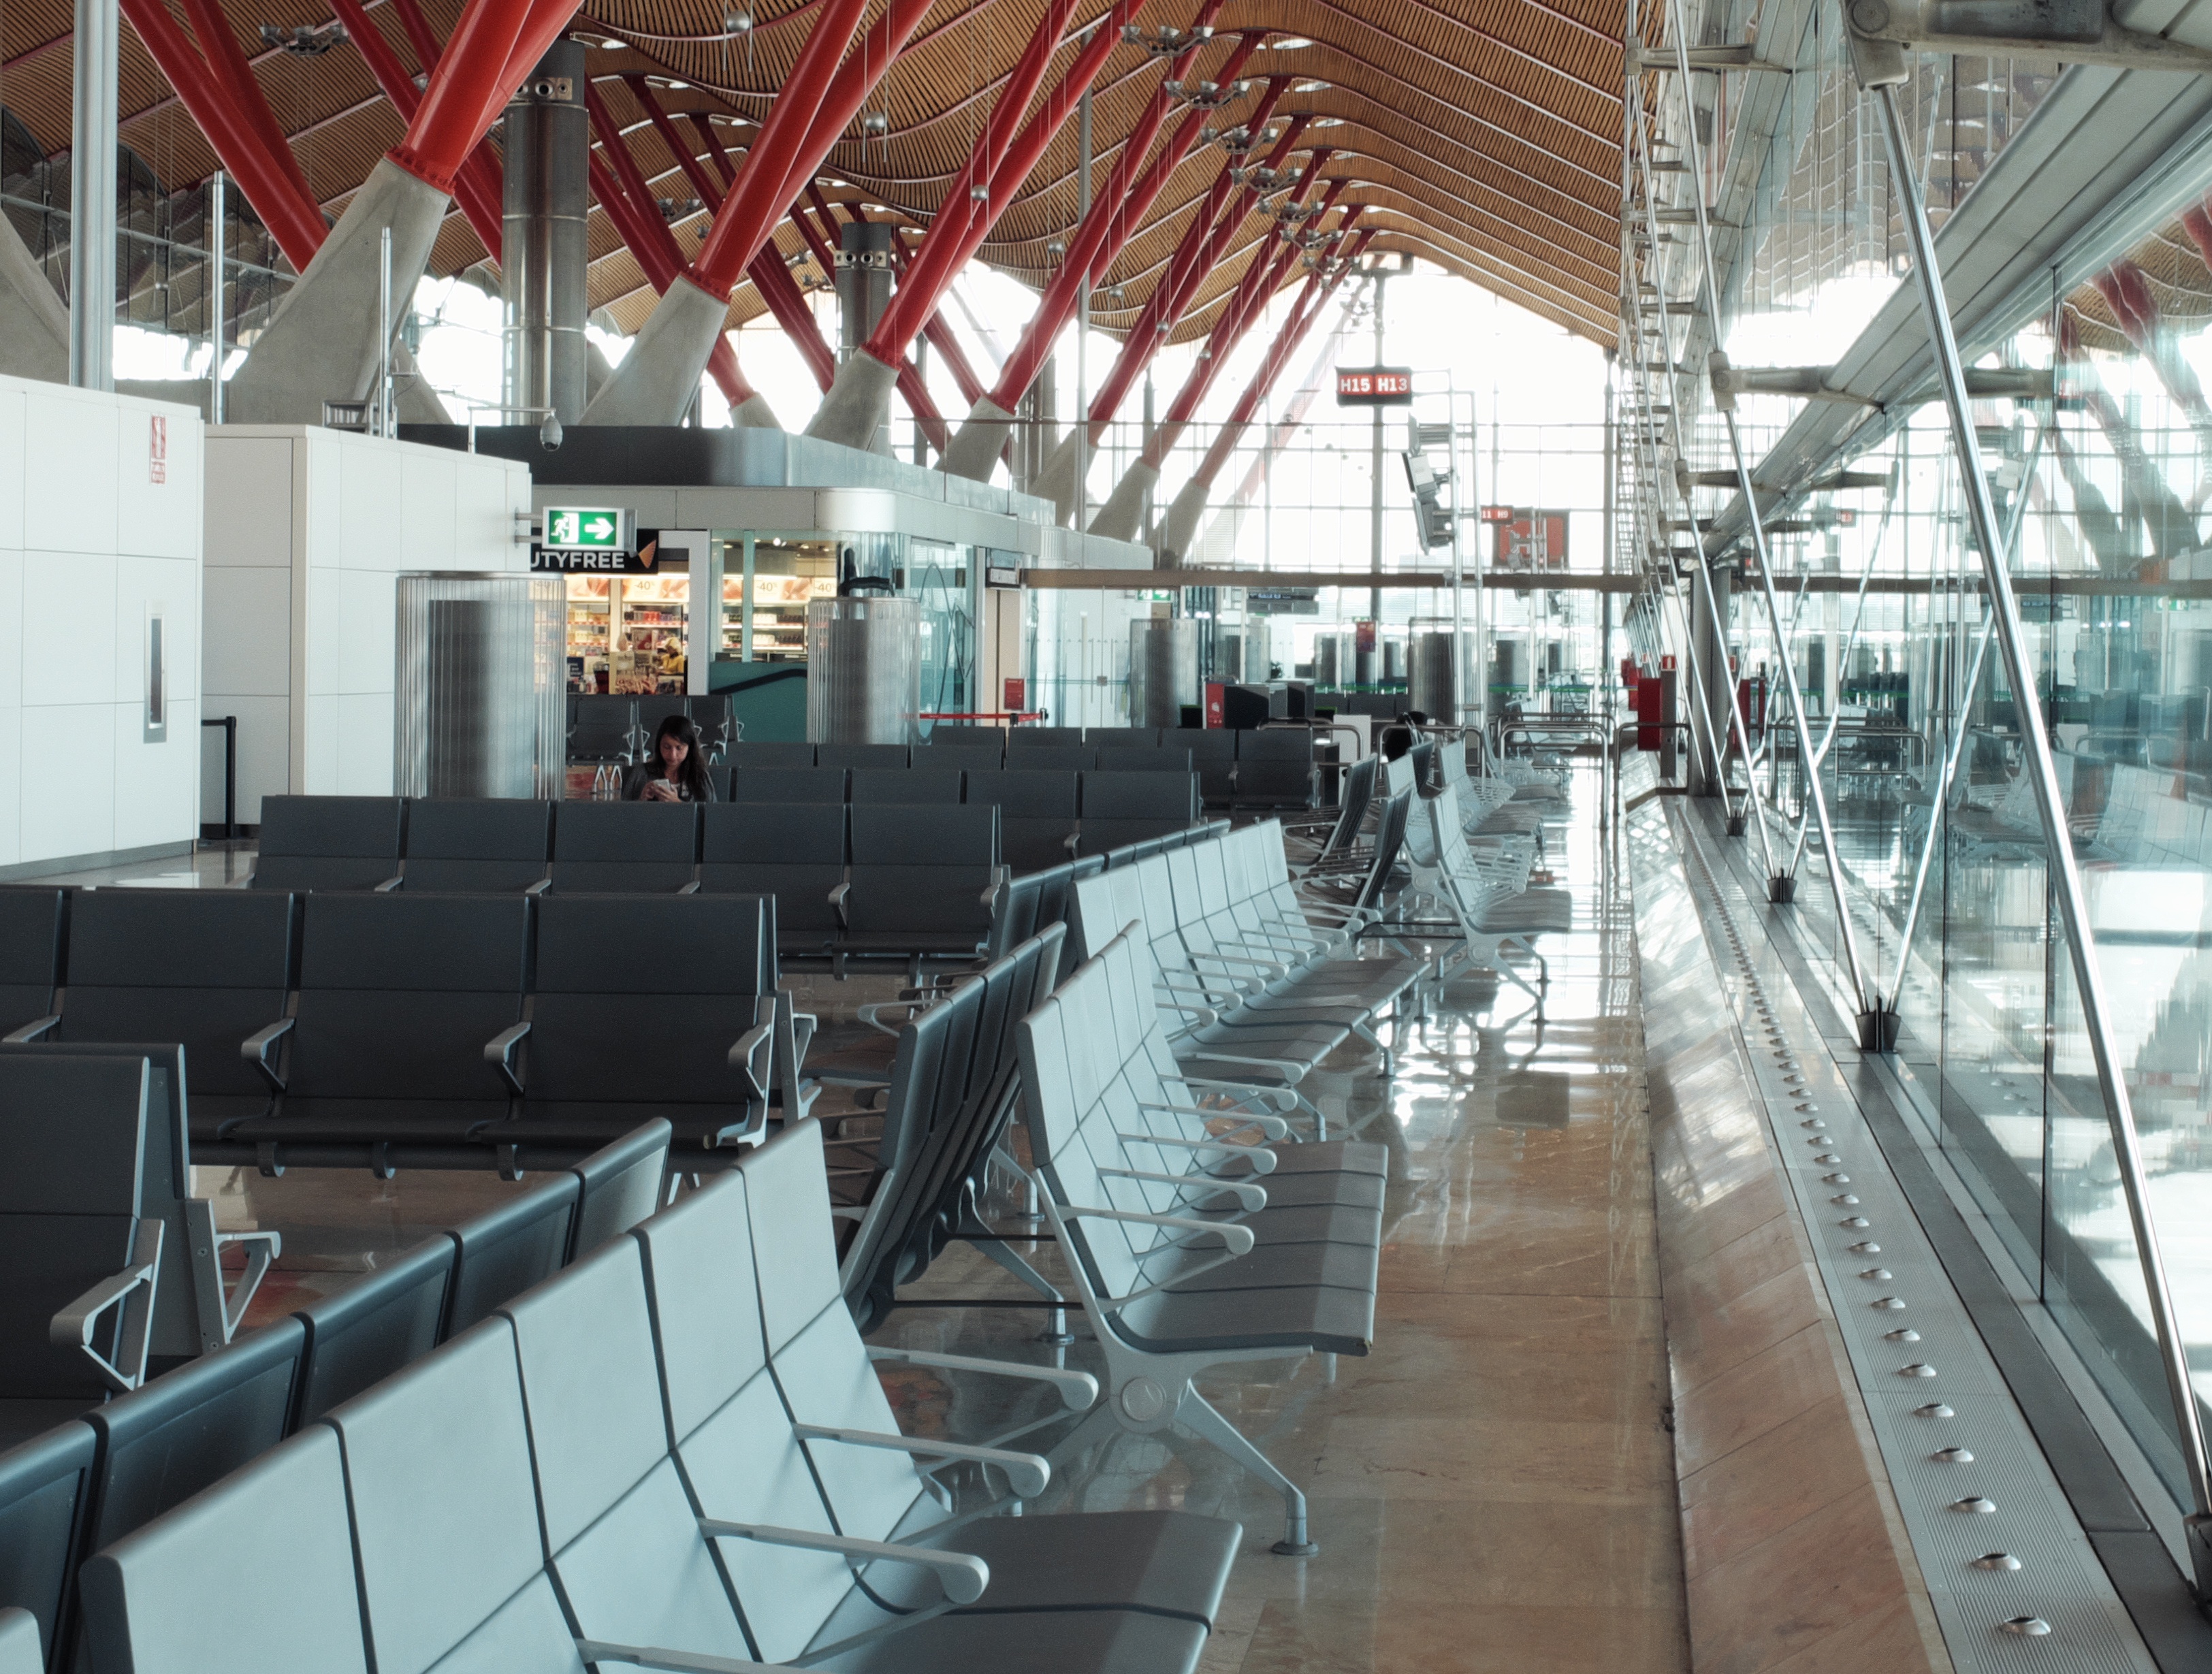
building, airport, arena